A Life of Her Own

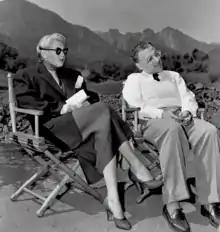
Lana Turner and George Cukor on set during filming

The story was loosely adapted from British author Rebecca West's story "The Abiding Vision" from her 1935 book "The Harsh Voice: Four Short Novels". Motion Picture Production Code administrator Joseph Breen rejected the original script as unacceptable, terming it "shocking and highly offensive" for its portrayal of "adultery and commercialized prostitution," while a revised version was found to have "insufficient compensating moral values." In order to bring the story into agreement with the Production Code, screenwriter Isobel Lennart was required to "show that the adulterous situation is wrong and that sinners must be punished for their sin."